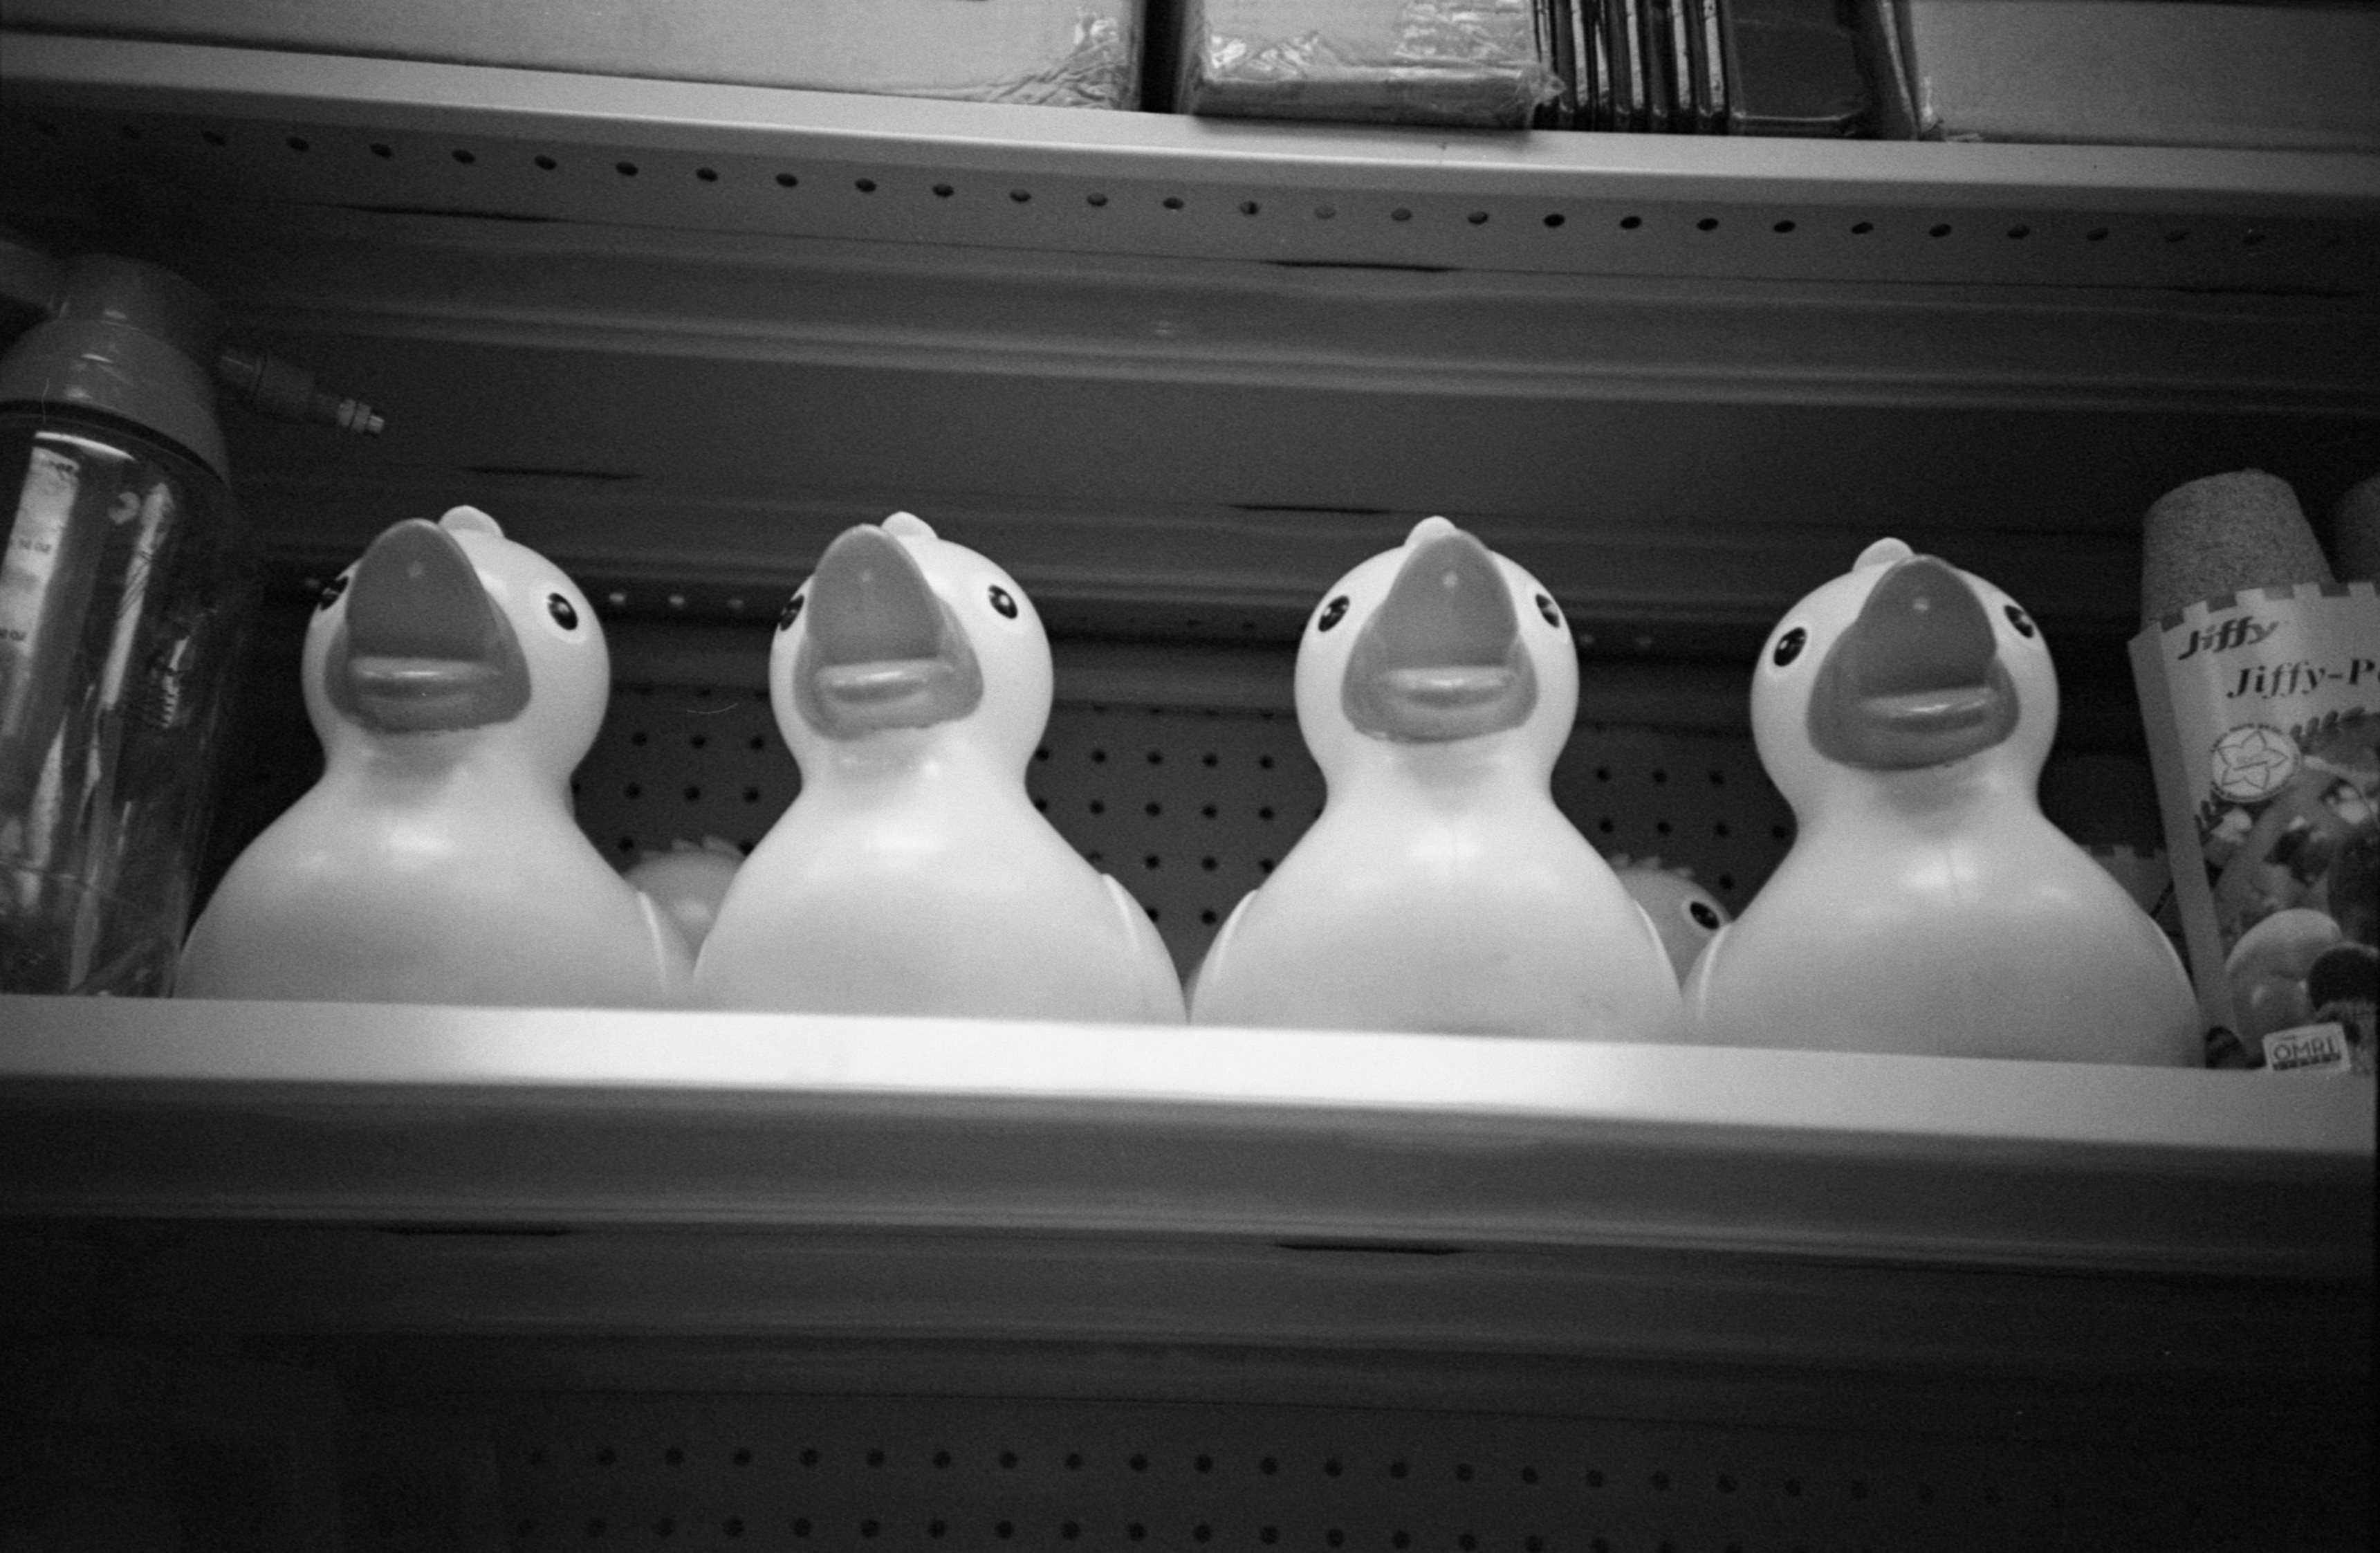
light, black and white, white, glass, black, monochrome, lighting, image, shape, lomo, lca, ilfordxp2super400, rubberducky, still life photography, monochrome photography